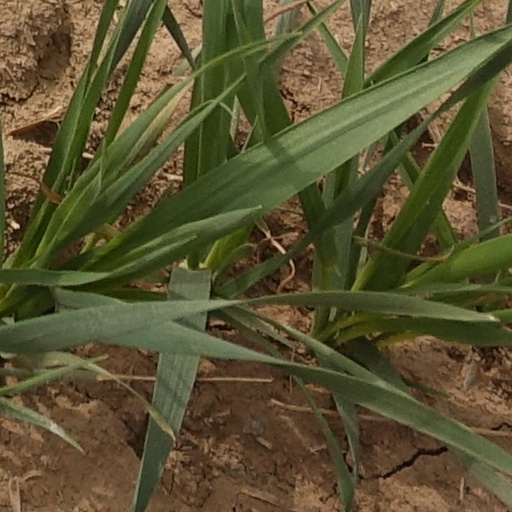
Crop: wheat